Turkish diaspora

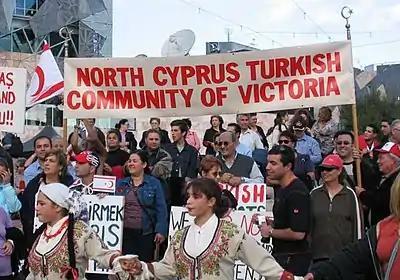
Turkish Cypriots in Victoria, Australia

In 1996 Professor John J. Grabowski estimated that there was 500,000 Turks living in the United States. By 2009, Erdal Şafak said that the Turkish American community was approximately 850,000 to 900,000. More recently, in 2012 the former United States Secretary of Commerce, John Bryson, confirmed at the Center for American Progress that the Turkish American community was now over 1,000,000: